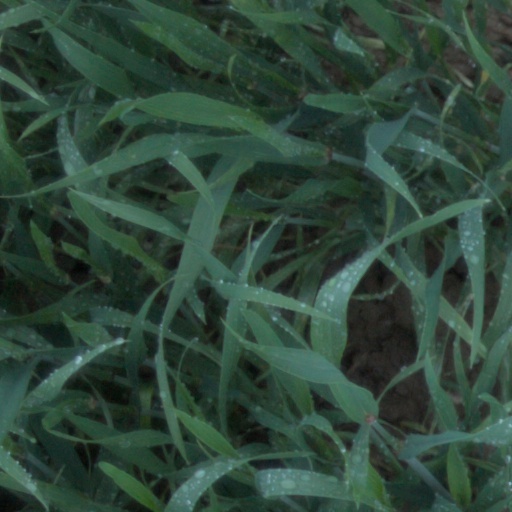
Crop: wheat